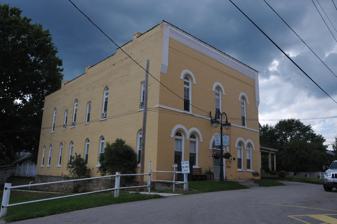
Building: Silas P. Smith Opera House
Country: United States of America
Year built: 1900
United States historic place Silas P. Smith Opera House U.S. National Register of Historic Places Front and eastern side Show map of West Virginia Show map of the United States Location 117 Court St., West Union, West Virginia Coordinates 39°17′38″N 80°46′30″W / 39.29389°N 80.77500°W / 39.29389; -80.77500 Area less than one acre Built 1900 Architectural style Early Commercial, Romanesque NRHP reference No. 01000788 Added to NRHP July 25, 2001 Silas P. Smith Opera House was a historic theatre located at West Union , Doddridge County, West Virginia . It was built in 1900, and was a two-story brick commercial building measuring 40 feet (12 m) wide and 70 feet (21 m) deep. It had simple Romanesque Revival style architectural details. At one time, the building housed the Doddridge County Public Library.  It was demolished on November 13, 2019. It was included in both the West Union Downtown Historic District and the West Union Residential Historic District . It was listed on the National Register of Historic Places in 2001. References